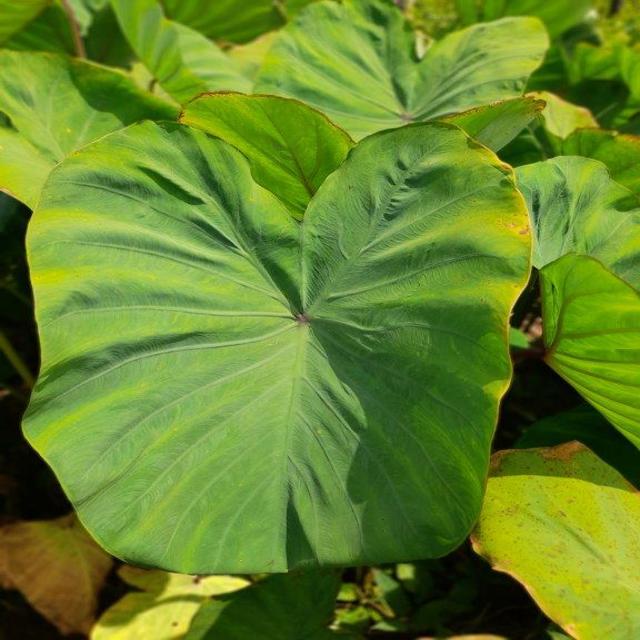
Label: Early_Blight